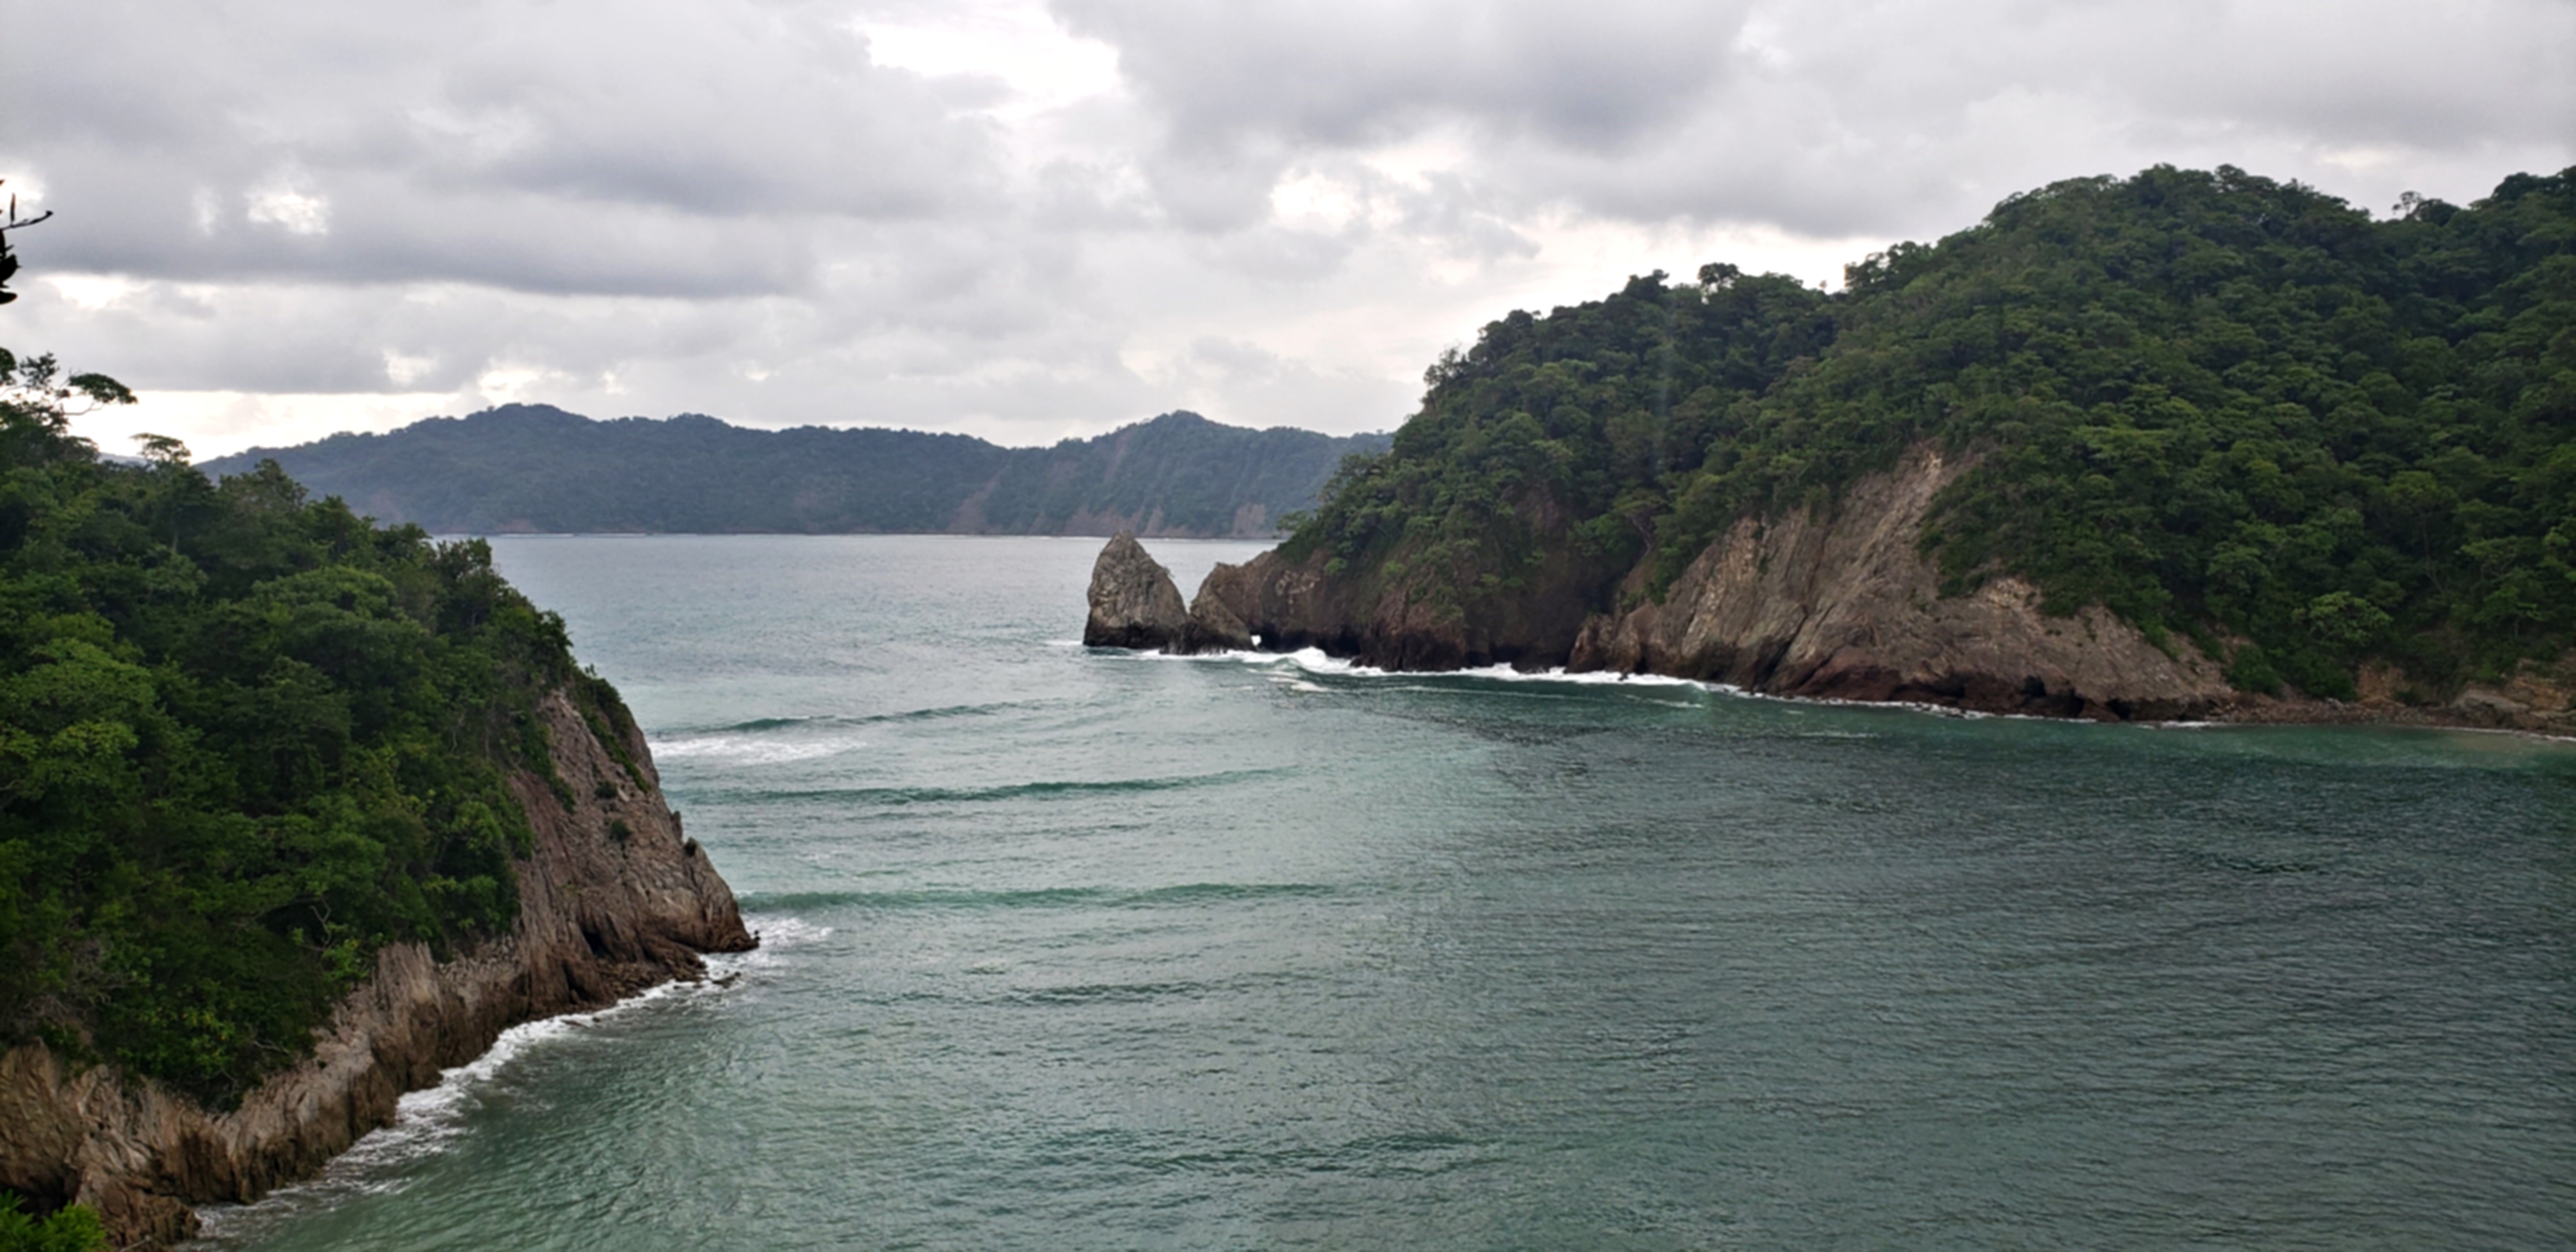
montana, island, isla, costa rica, body of water, coast, nature, natural landscape, sea, coastal and oceanic landforms, headland, promontory, cliff, water resources, bight, ocean, bay, shore, klippe, sky, inlet, rock, terrain, cape, cove, sound, watercourse, beach, wave, landscape, tourism, river, tropics, islet, hill, mount scenery, national park, vacation, mountain, formation, wind wave